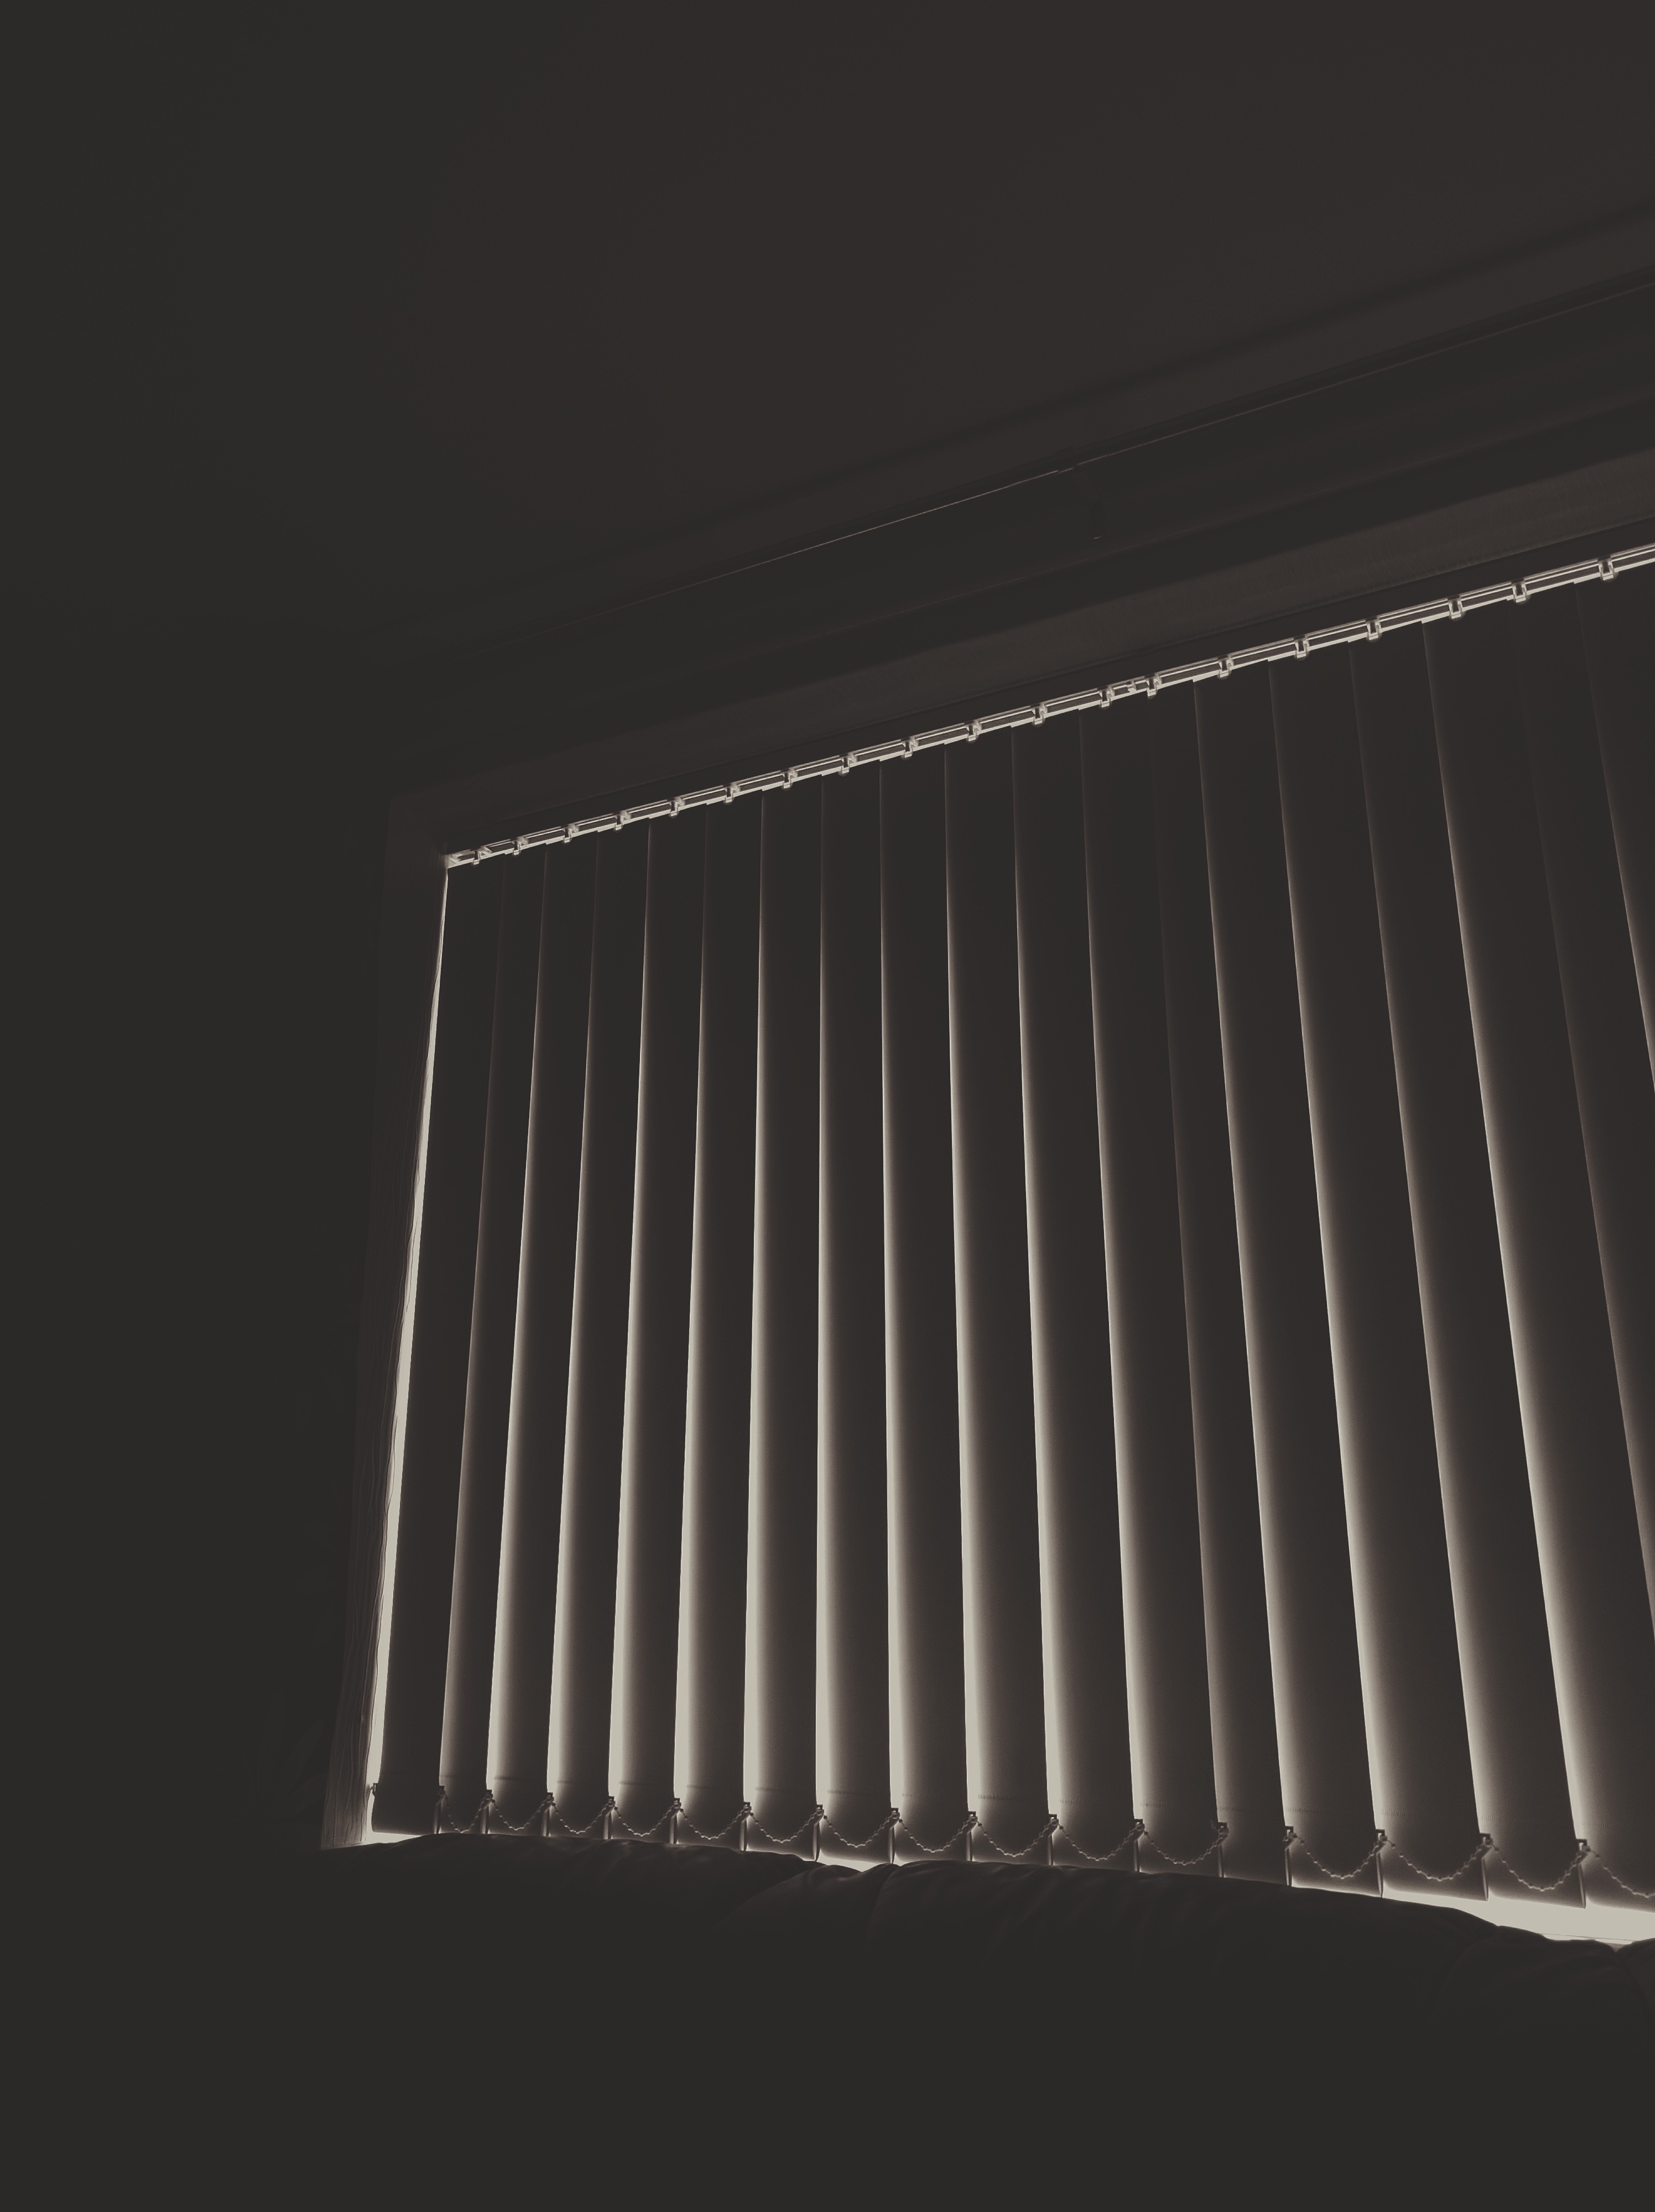
light, ceiling, line, metal, lighting, material, product, light fixture